Toyota in Formula One

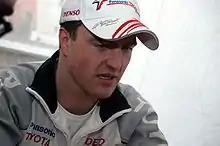
Schumacher in 2006

An agreement was reached for the Stefan Grand Prix team, which was attempting to compete in the 2010 season to take Toyota's chassis and engines in 2010. Stefan Grand Prix also rented private office space at Toyota Motorsport GmbH, but the team was refused an entry and never competed in Formula One. The struggling HRT team tried to purchase the chassis to replace their poor performing Dallara chassis. The deal was never completed. Tyre supplier Pirelli expressed an interest in using the Toyotas as development sleds for its F1 tyres ahead of their return to the sport in 2011, but instead opted to use the race-proven T109. The first chassis TF110-01 was painted red for Stefan GP and was run in a shakedown by Kazuki Nakajima in the Toyota Motorsports headquarters car park. The same chassis was also run by Toyota F1 boss John Howett, but he reportedly crashed the car into a factory wall during a run arranged to mark his leaving of the company. The second chassis TF110-02 remained in an unpainted carbon-look, and is currently on display at Automuseum PROTOTYP in Hamburg, Germany. To this day many speculate how Toyota would have performed in 2010. Many in the industry think that race wins could have been achieved with the TF110, which featured very advanced aerodynamics.